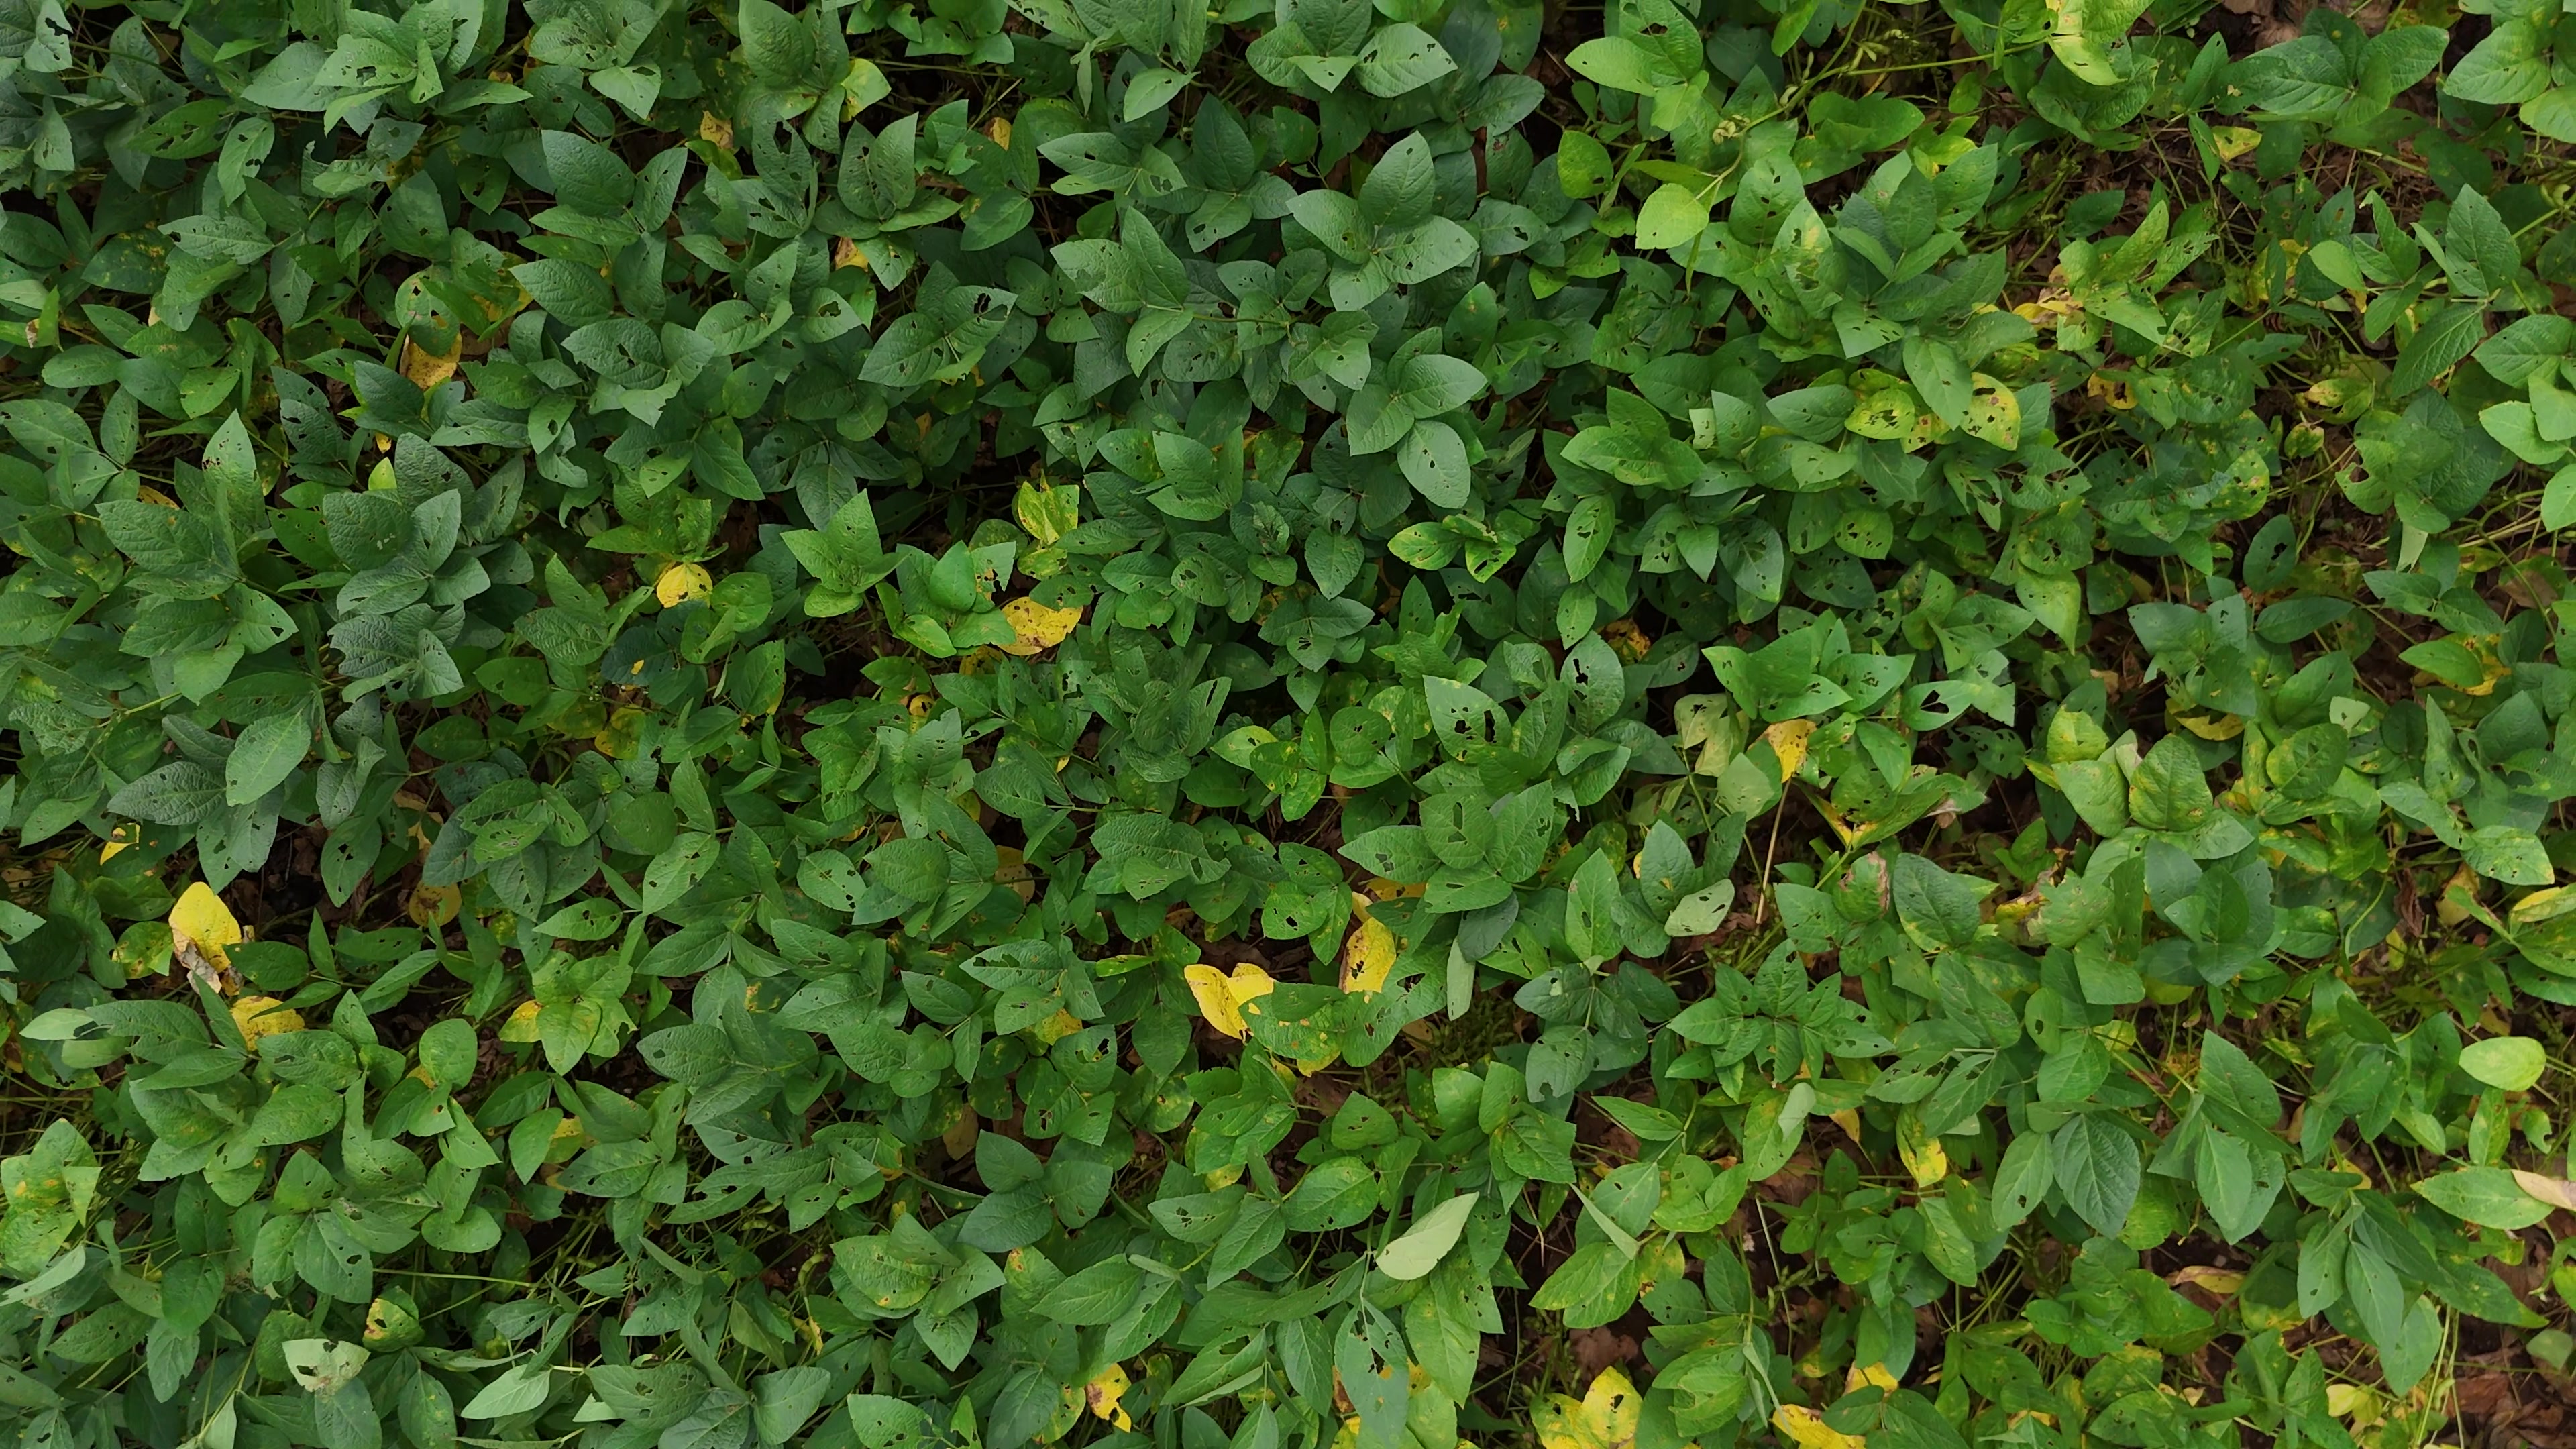
Label: Rust